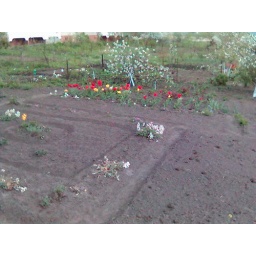
Tulips on the bed of flowers near my home